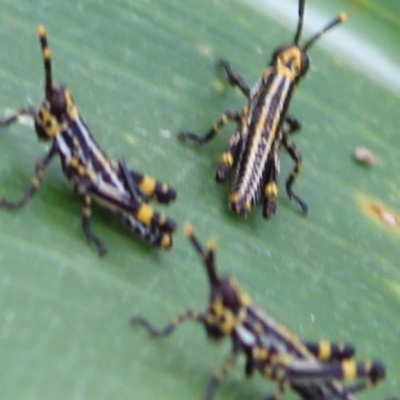
Crop: Maize
Condition: grasshoper